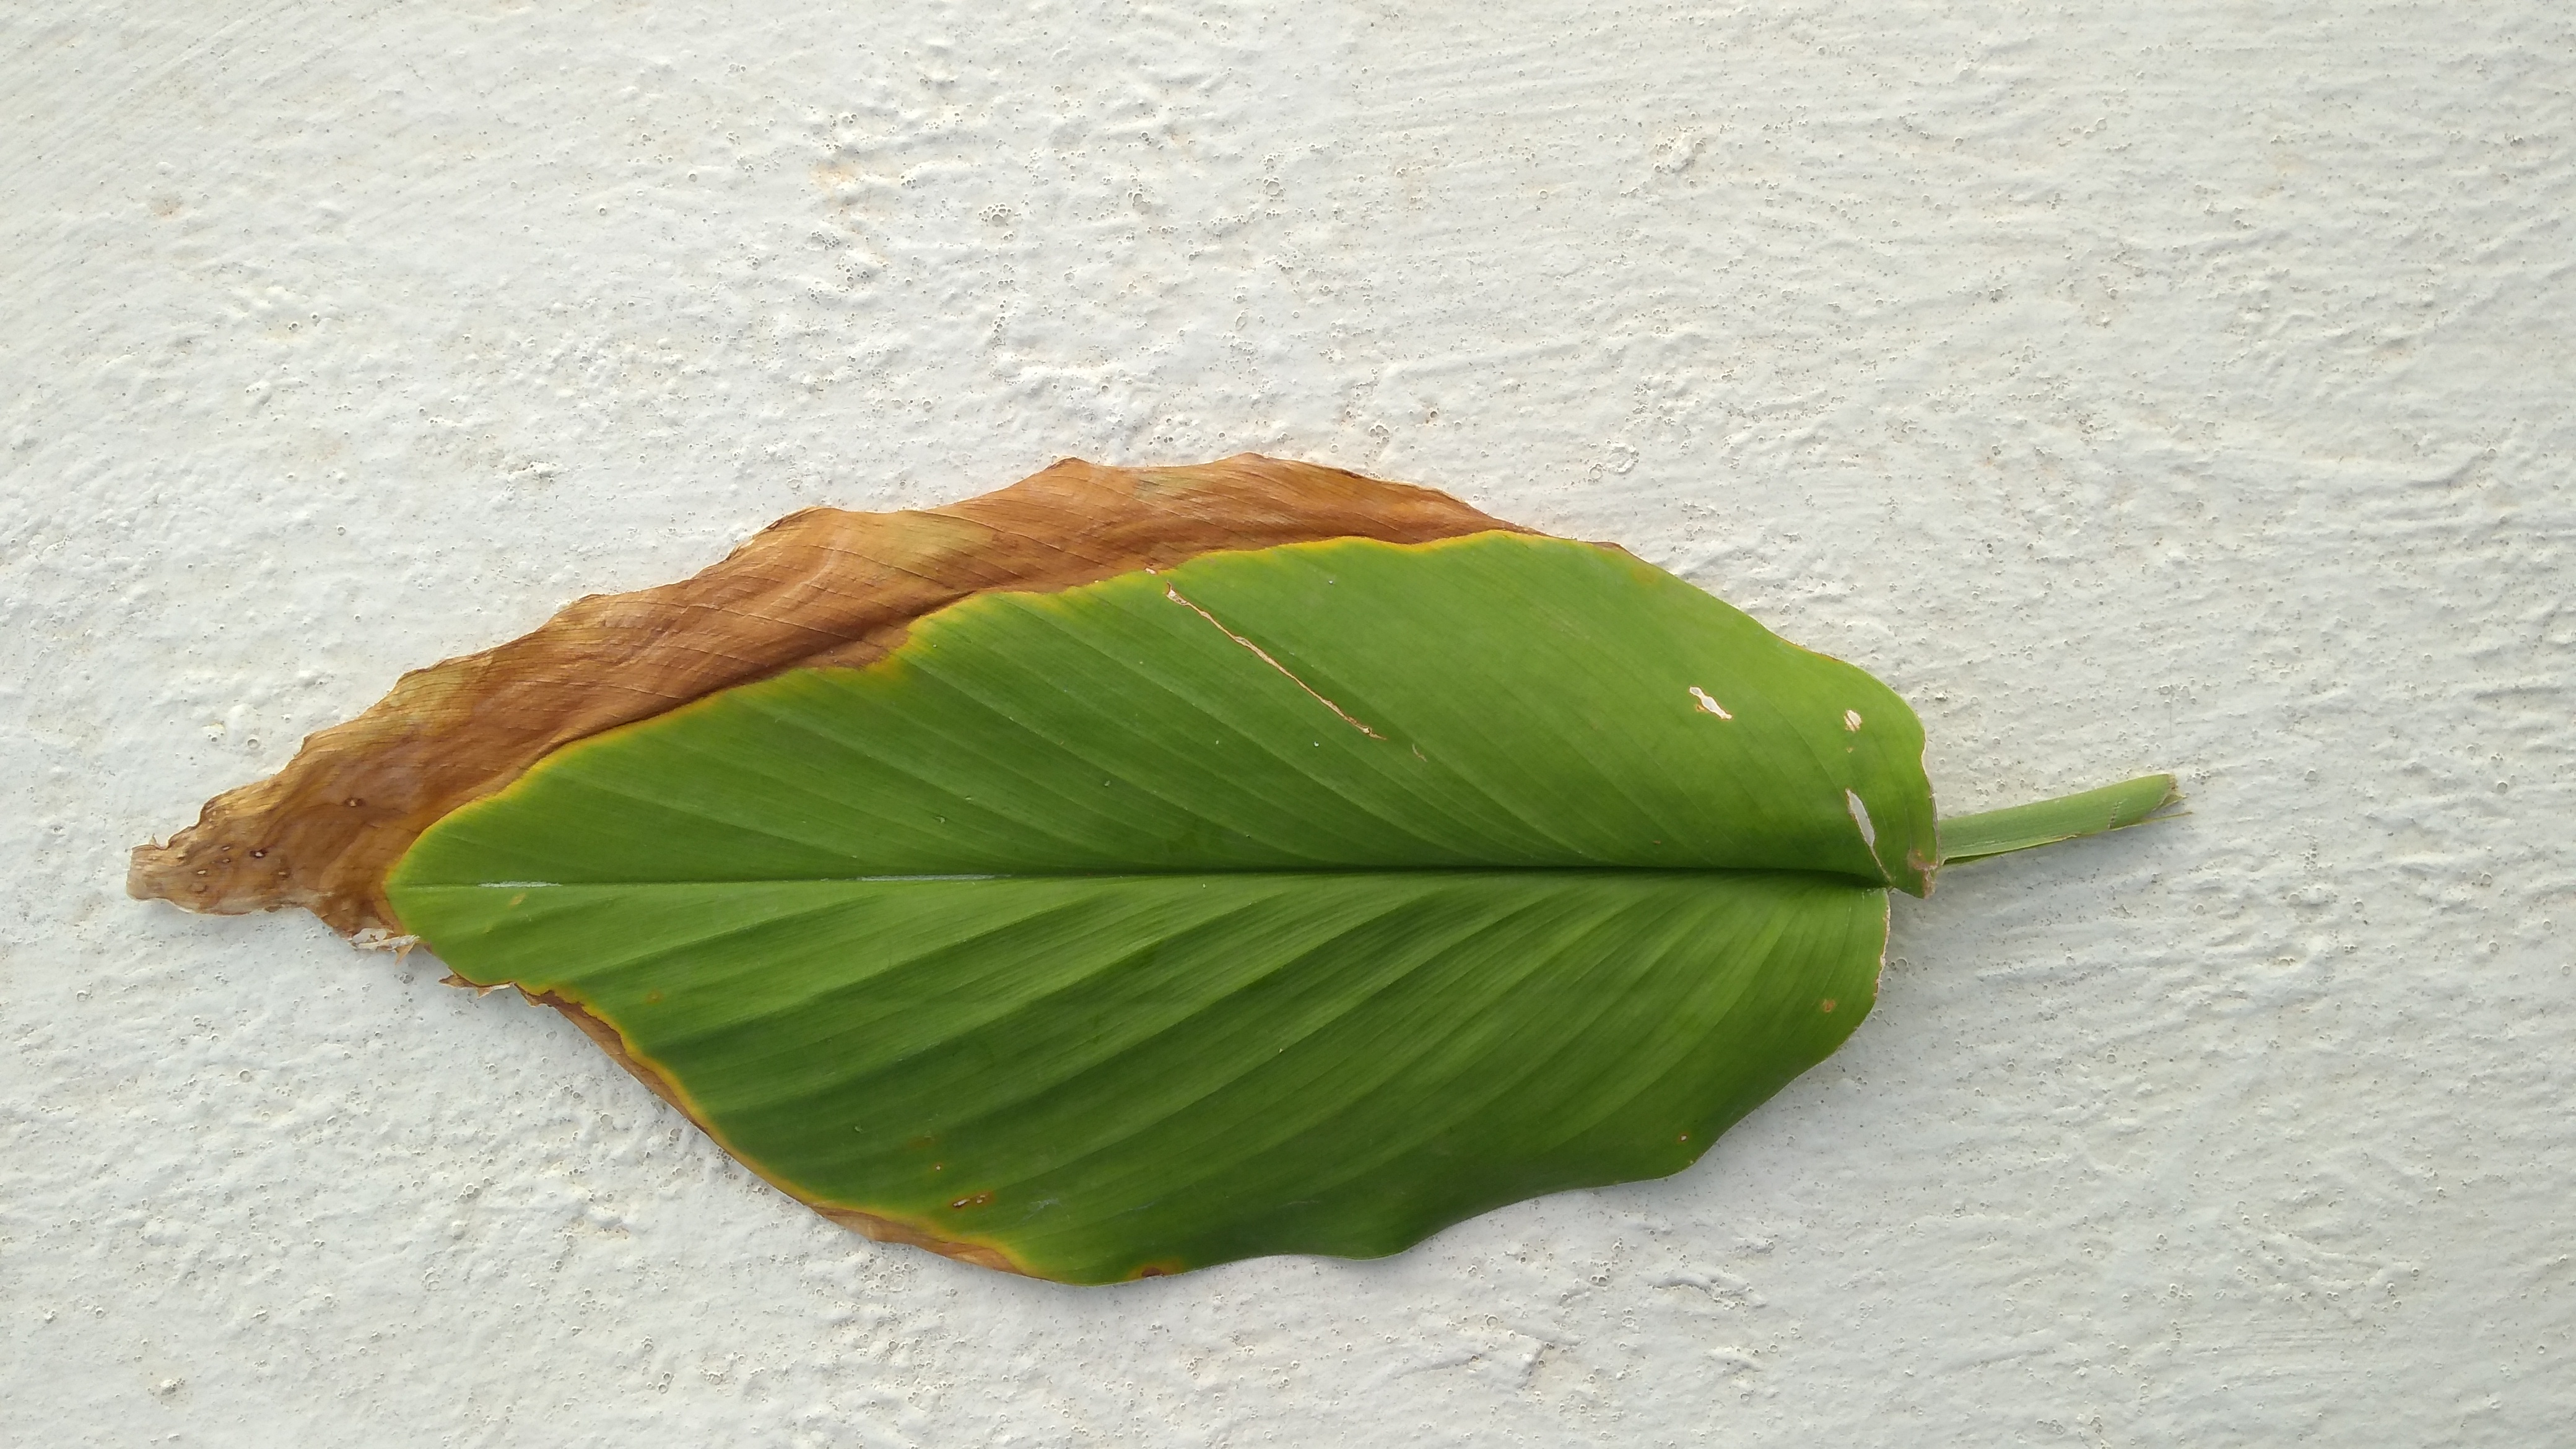
Plant: Turmeric